NGC 7720

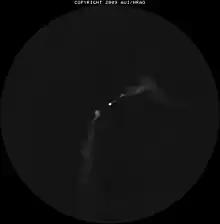
The radio jets of NGC 7720 by the Very Large Array.

NGC 7720 is a Fanaroff-Riley type I radio galaxy, and is also categorised as a wide angle tail (WAT) radio galaxy. It has two asymmetrical radio jets that emerge from the bright radio core. The core didn't exhibit variability when observed by the Very Large Array (VLA). In parsec scales, the jet is one sided features relativistic motion, about 0.6 times the speed of light, and has a northwest direction.